Invermere

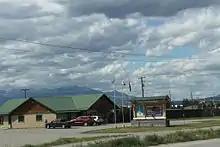
The Columbia Valley Chamber of Commerce in Invermere

The Columbia Valley Rockies play in Invermere. Former New York Islanders and University of Denver goaltender Wade Dubielewicz was born in Invermere.